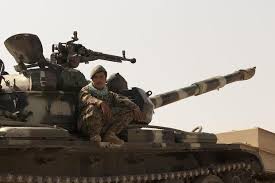
Label: Tank